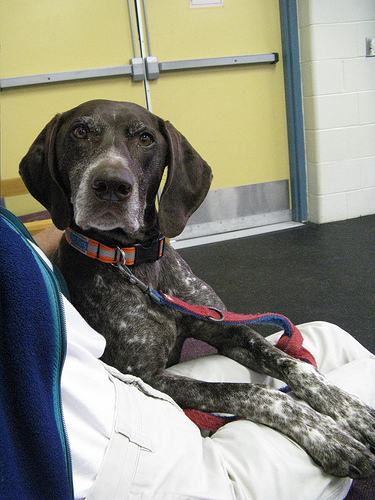
Animal: dog
Breed: german_shorthaired